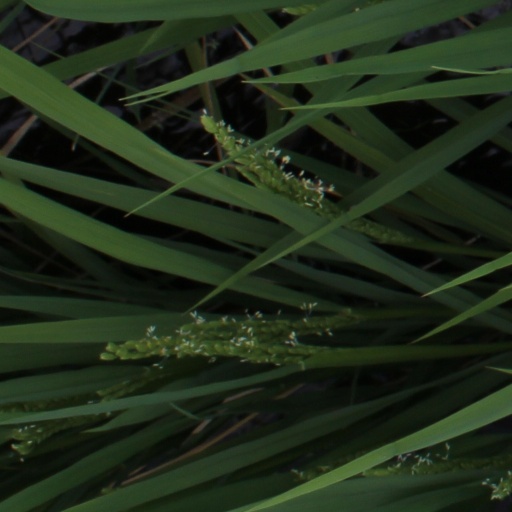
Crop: rice